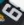
Number: 6